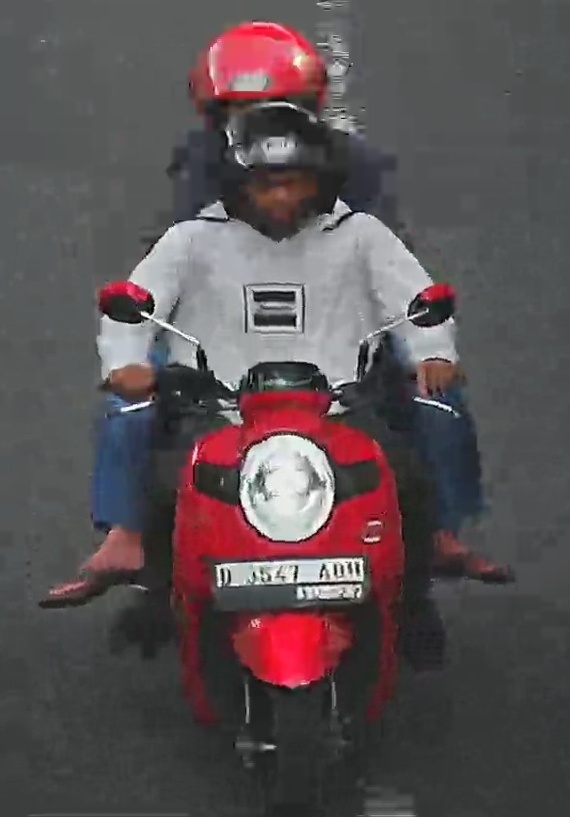
person-with-helmet: 2
person-without-helmet: 0